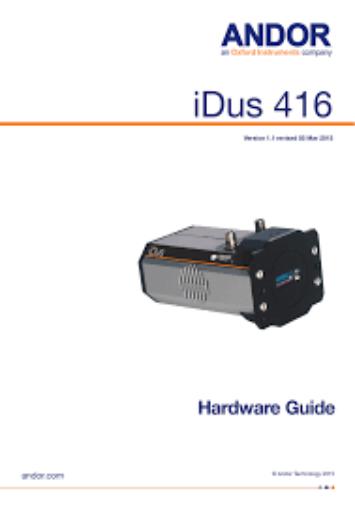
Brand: andor technology
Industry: Electronic